Cox and Box

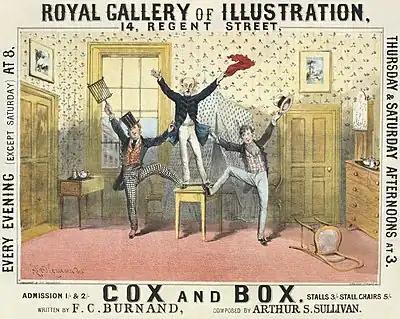
Poster for the 1869 production at the Royal Gallery of Illustration

Cox and Box; or, The Long-Lost Brothers, is a one-act comic opera with a libretto by F. C. Burnand and music by Arthur Sullivan, based on the 1847 farce "Box and Cox" by John Maddison Morton. It was Sullivan's first successful comic opera. The story concerns a landlord who lets a room to two lodgers, one who works at night and one who works during the day. When one of them has the day off, they meet each other in the room and tempers flare. Sullivan wrote this piece five years before his first opera with W. S. Gilbert, "Thespis".